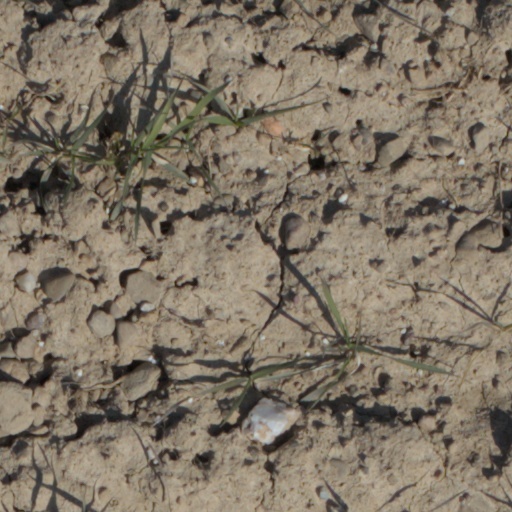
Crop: wheat